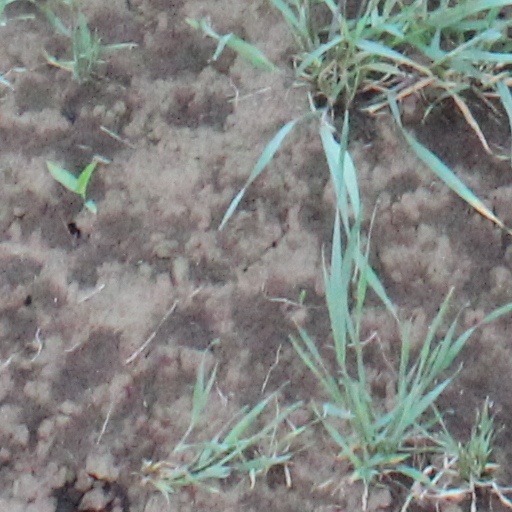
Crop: wheat